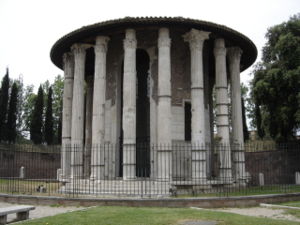
Forum Boarium
Hercules Victors tempel i dag.
Forum Boarium var et kvægtorv, forum venalium, i antikkens Rom. Det lå på en forhøjning ved Tiberen mellem Kapitol, Palatinerhøjen og Aventinerhøjen. Stedet havde den oprindelig havn i Rom, og Forum Boarium var et handelscentrum.